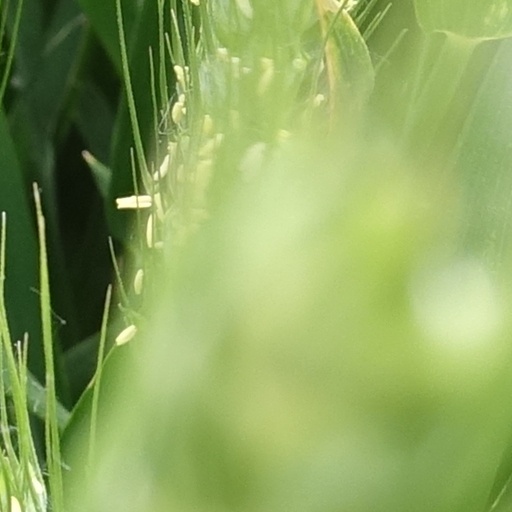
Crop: wheat